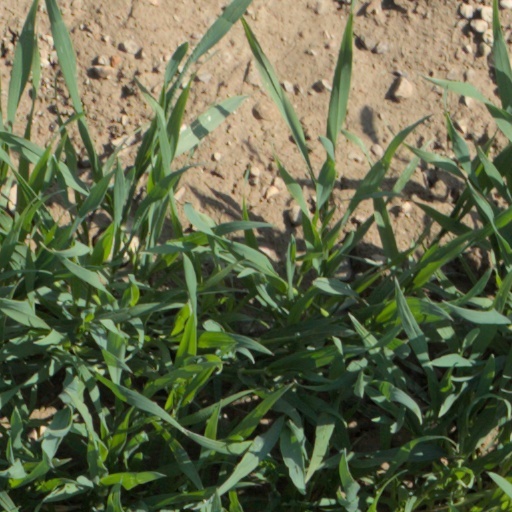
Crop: wheat